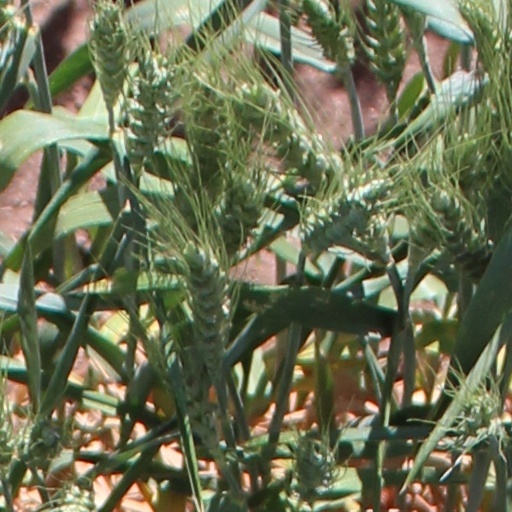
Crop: wheat